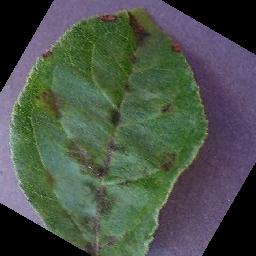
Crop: apple
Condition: scab